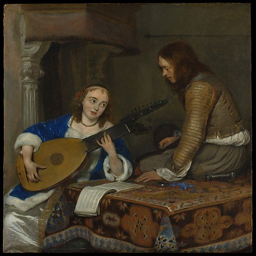
painting artist , a woman playing